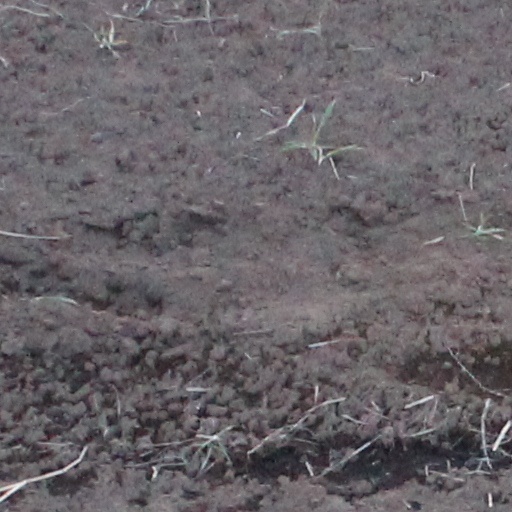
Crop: wheat